List of Communist Party of India (Marxist) candidates in the 2014 Indian general election

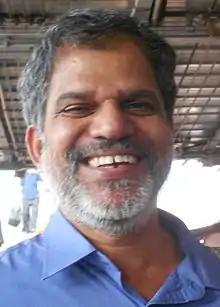
A. Vijayaraghavan, CPI(M) candidate in Kozhikode

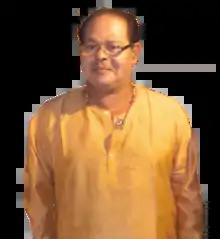
Innocent, CPI(M)-supported independent candidate in Chalakudy

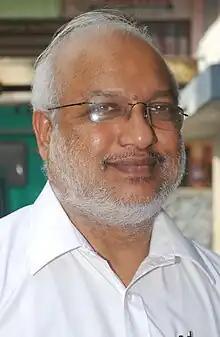
M.A. Baby, CPI(M) candidate in Kollam

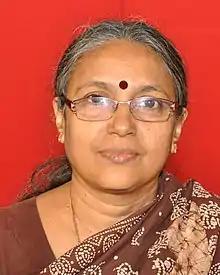
U. Vasuki, CPI(M) candidate in Chennai North

In Kerala CPI(M) contests elections as a constituent of the Left Democratic Front. In the list of the 15 CPI(M) candidates in Kerala released in mid-March were four incumbent Lok Sabha members and five independents. The CPI(M)-backed independents included the actor Innocent, former All India Congress Committee member Peelipose Thomas, the church-backed High Range Protection Committee leader Joice George and former Gujarat cadre IAS officer Christy Fernandez and V. Abdurahman.